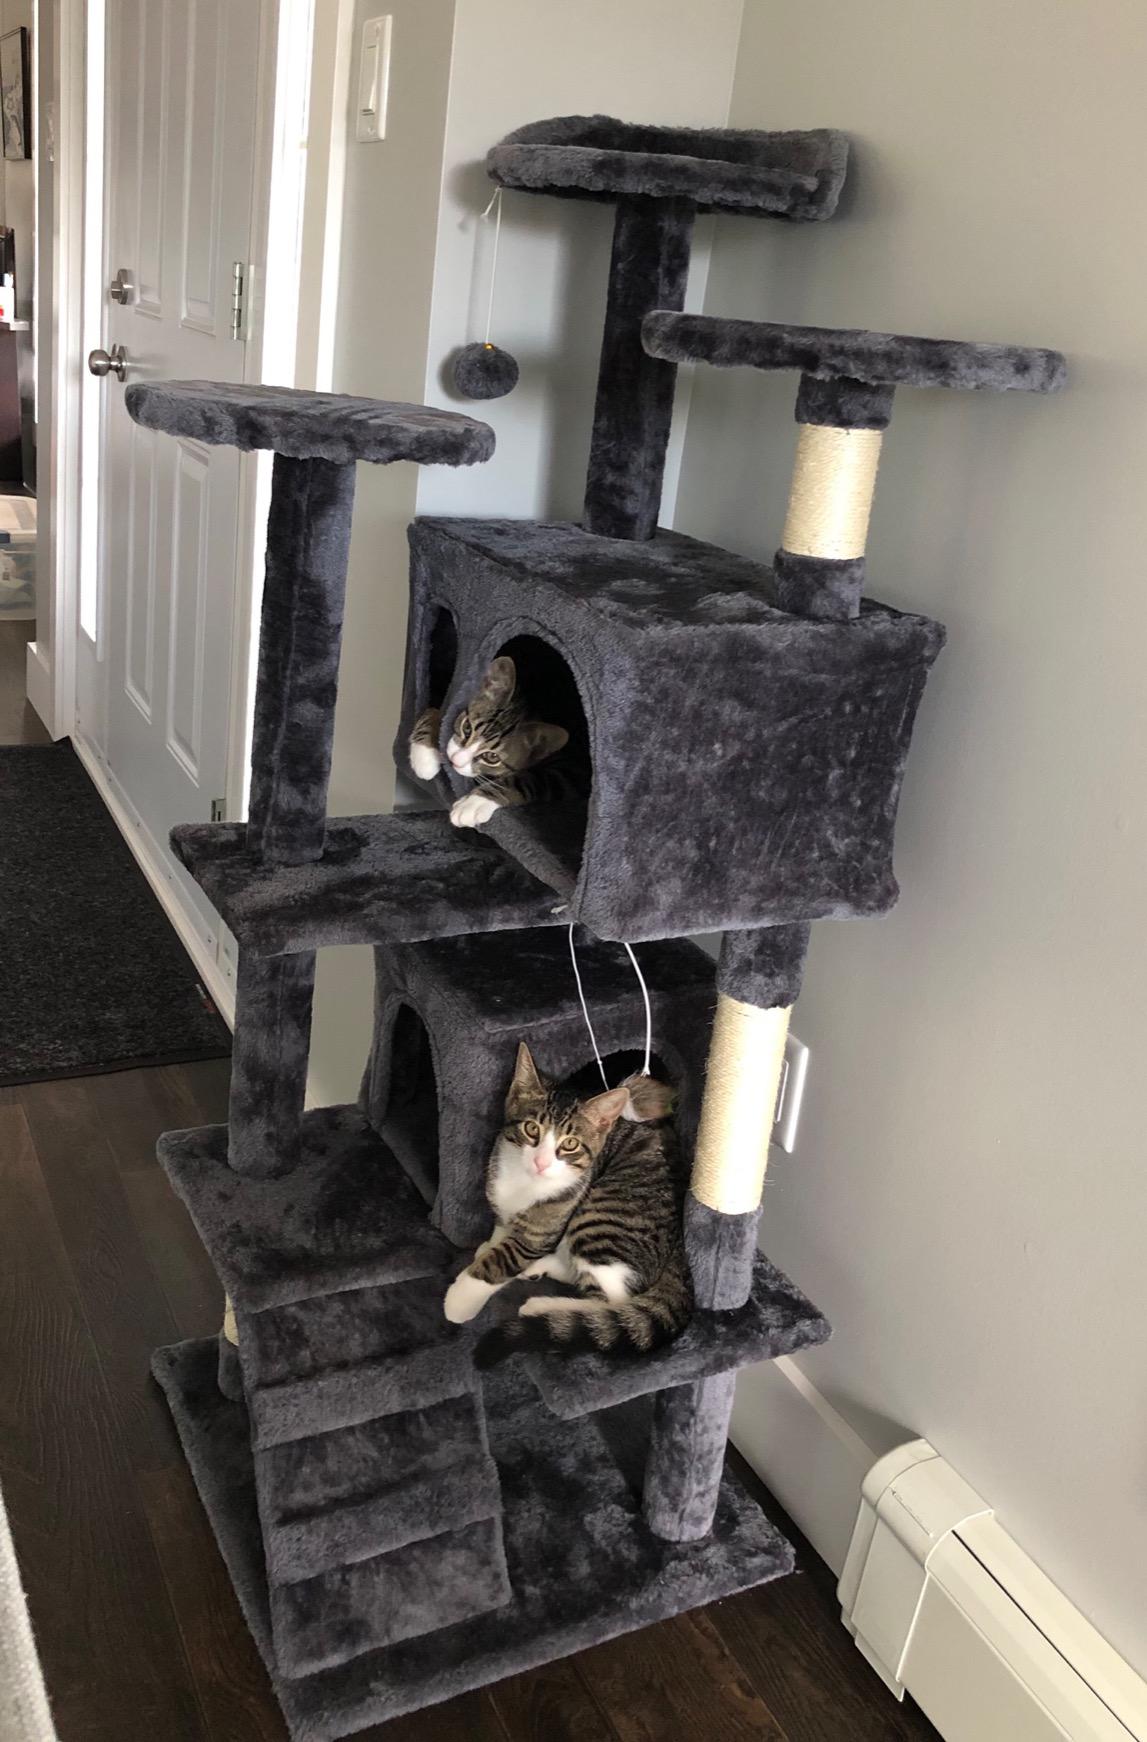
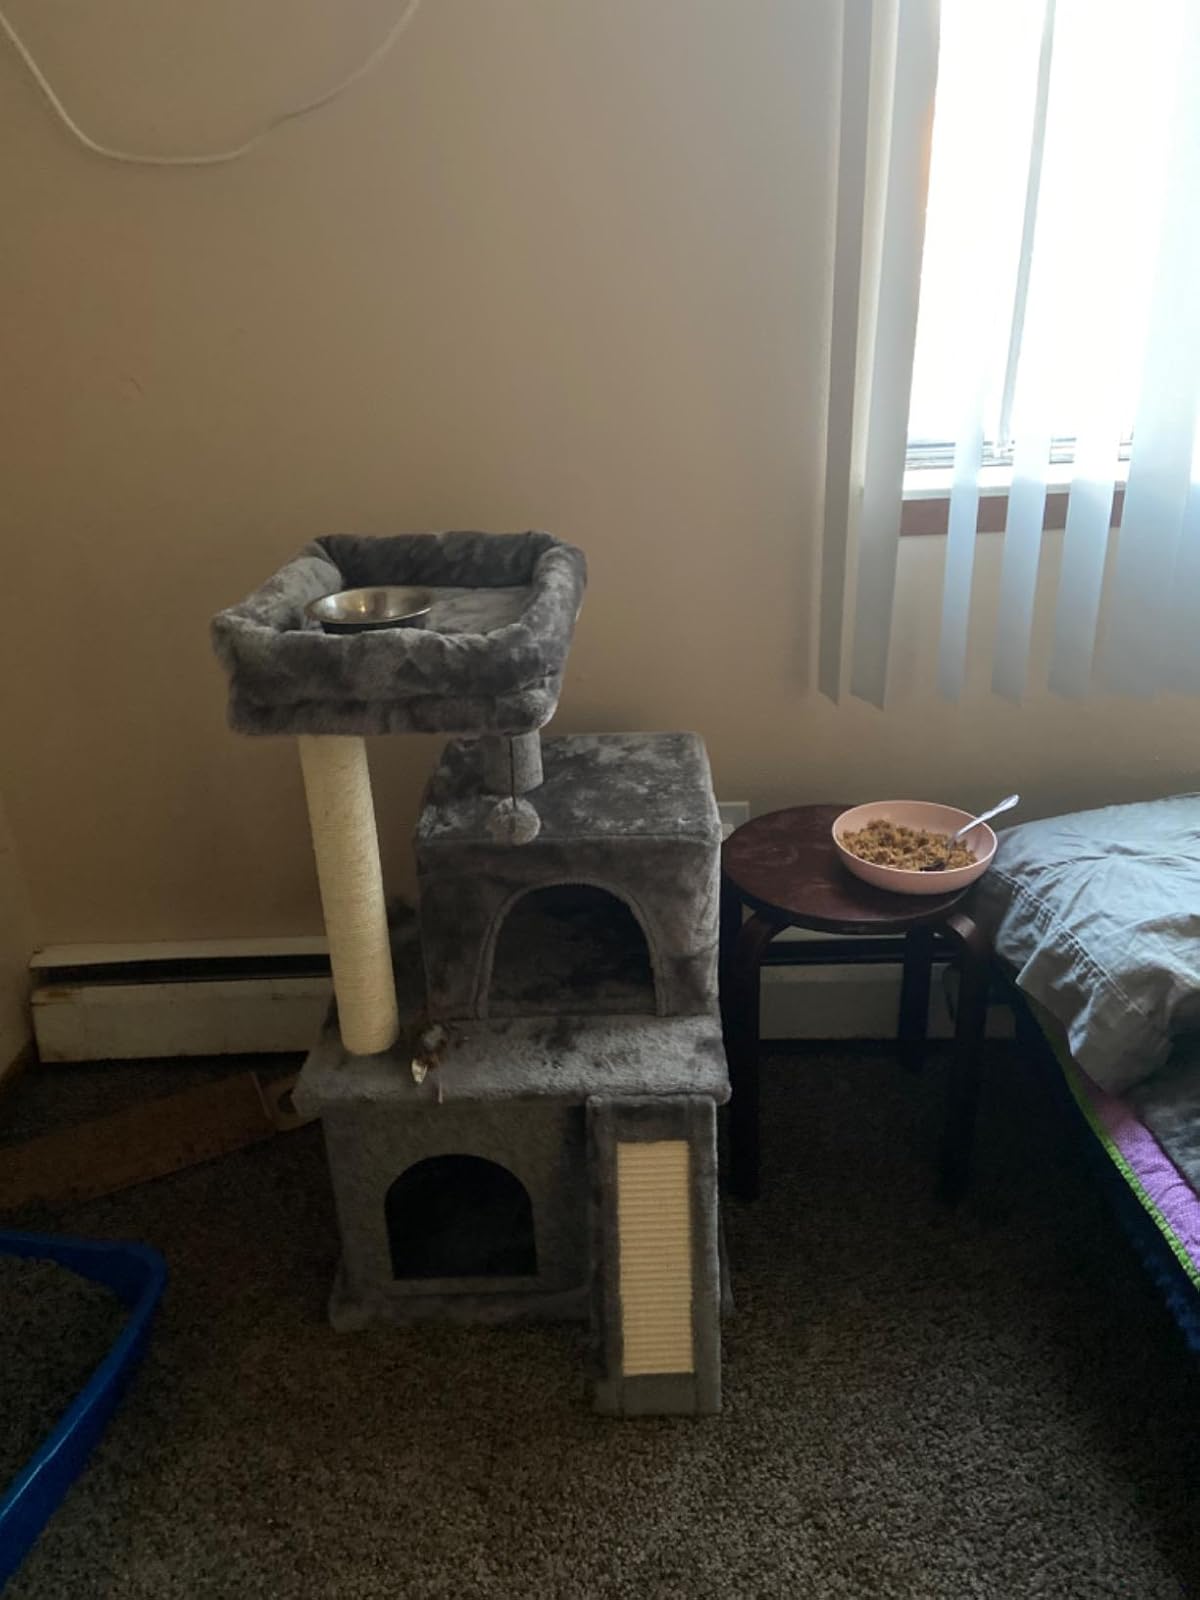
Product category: items_cat tree
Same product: no